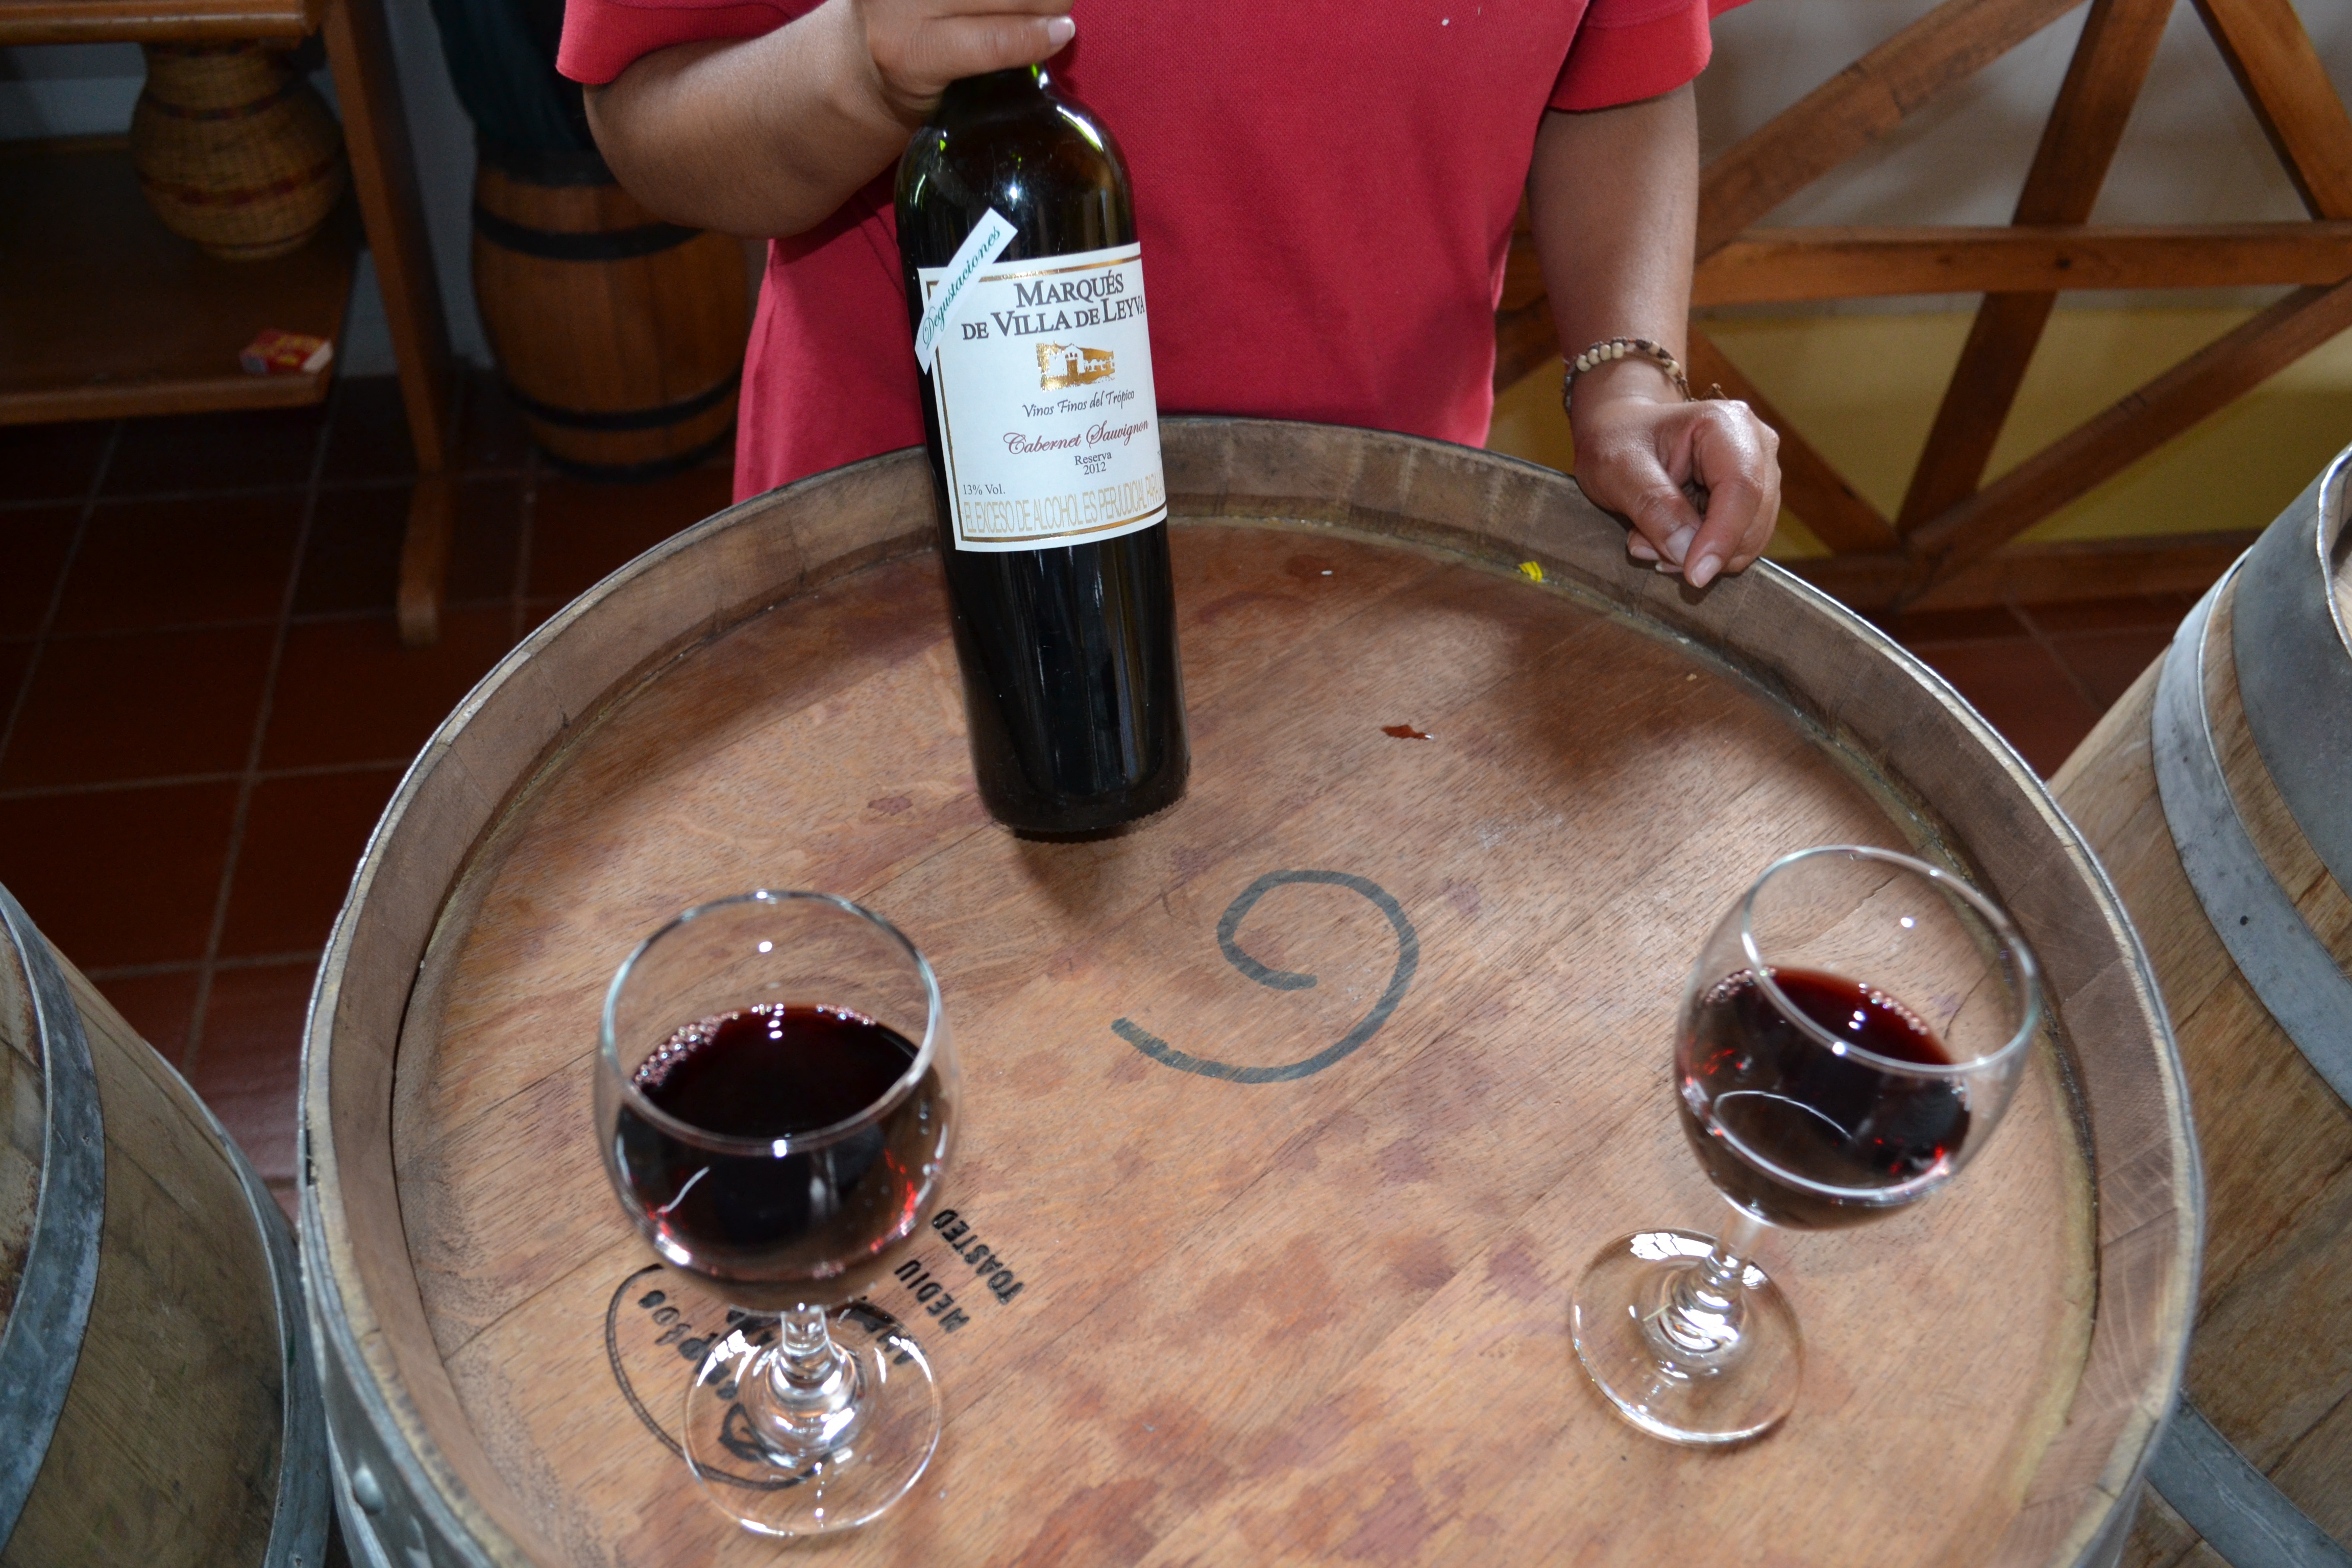
liquid, wood, grape, vine, vineyard, wine, white, row, vintage, glass, restaurant, old, ripe, store, meal, food, red, harvest, italy, industrial, factory, beverage, drink, bottle, industry, agriculture, dessert, barrel, alcohol, storage, grapevine, wooden, viticulture, production, winery, cellar, cabernet, taste, fermentation, sauvignon, winemaking, sense, cantine